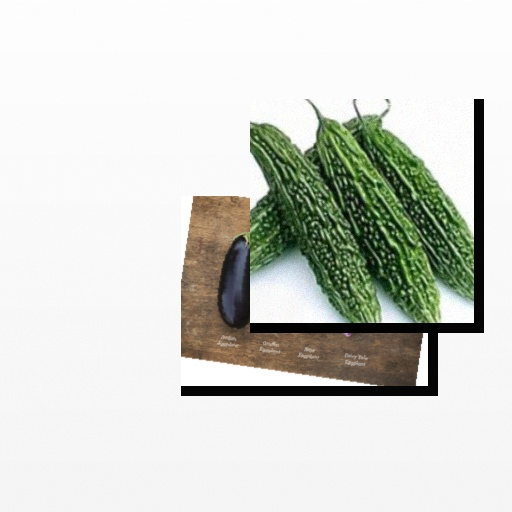
Food items: bitter_gourd, eggplant